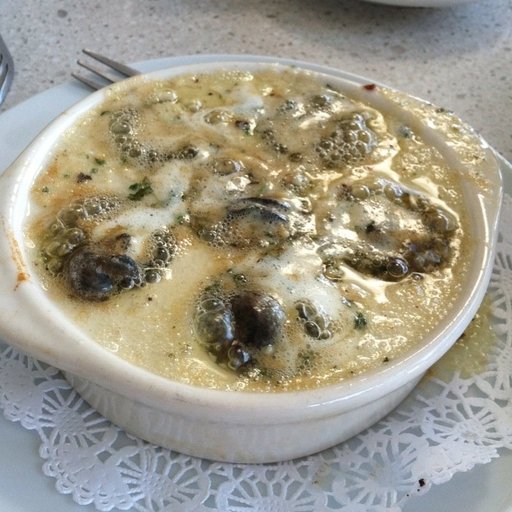
Label: escargots